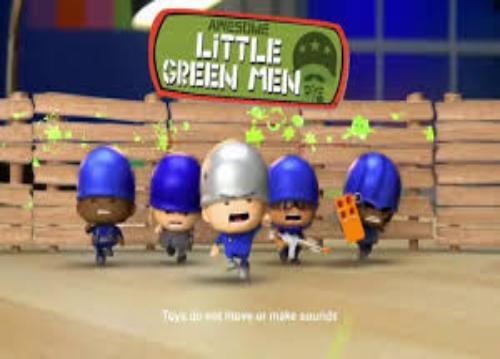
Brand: little green men
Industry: Leisure